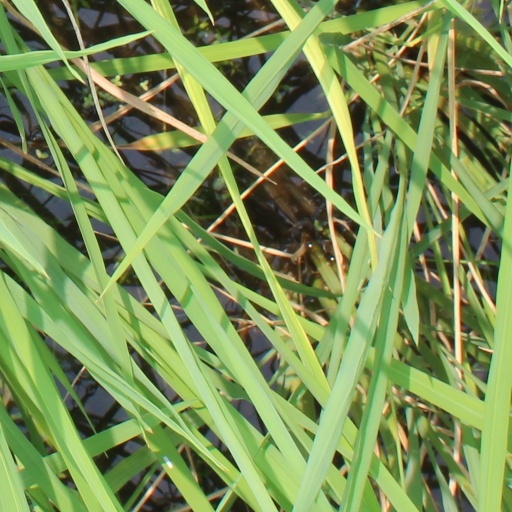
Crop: rice